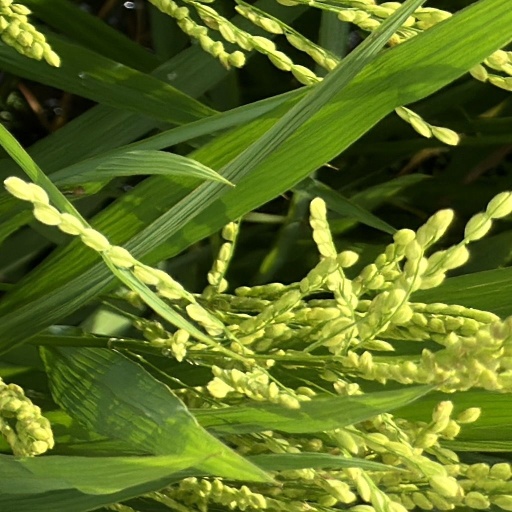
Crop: rice